The Cuckoo's Egg (book)

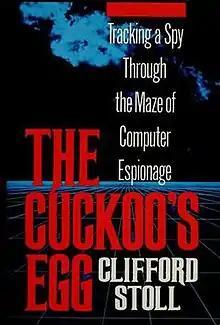

The Cuckoo's Egg: Tracking a Spy Through the Maze of Computer Espionage is a 1989 book written by Clifford Stoll. It is his first-person account of the hunt for a computer hacker who broke into a computer at Lawrence Berkeley National Laboratory (LBNL).